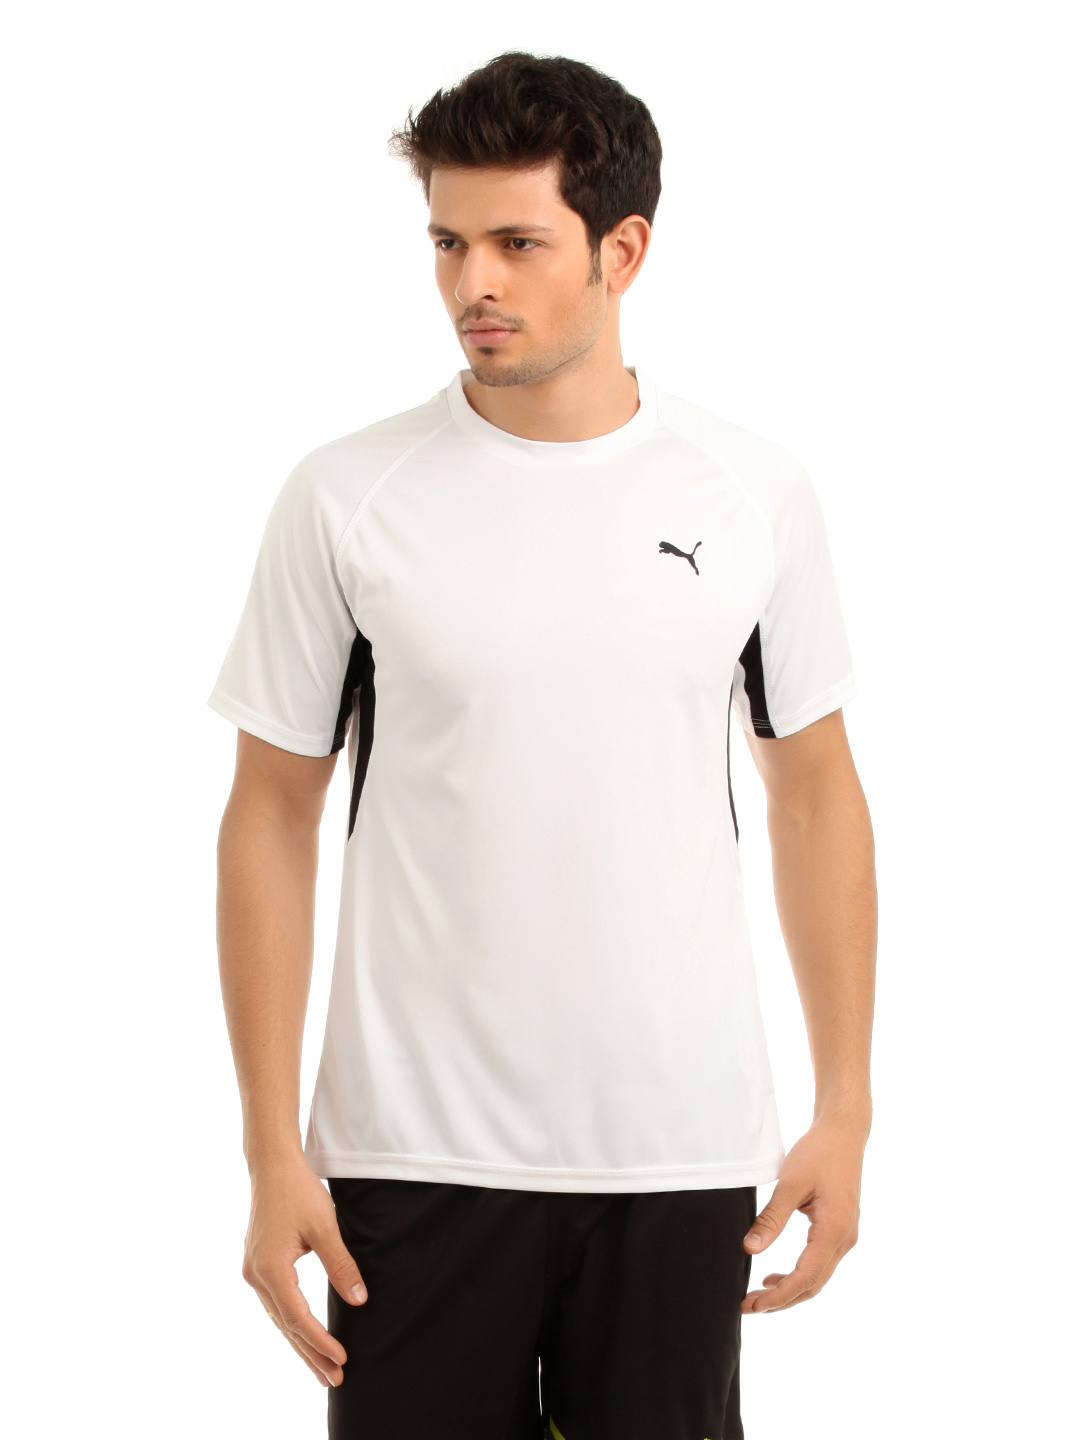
Puma Men White T-shirt
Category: Apparel / Topwear / Tshirts
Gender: Men
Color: White
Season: Summer 2012
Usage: Sports